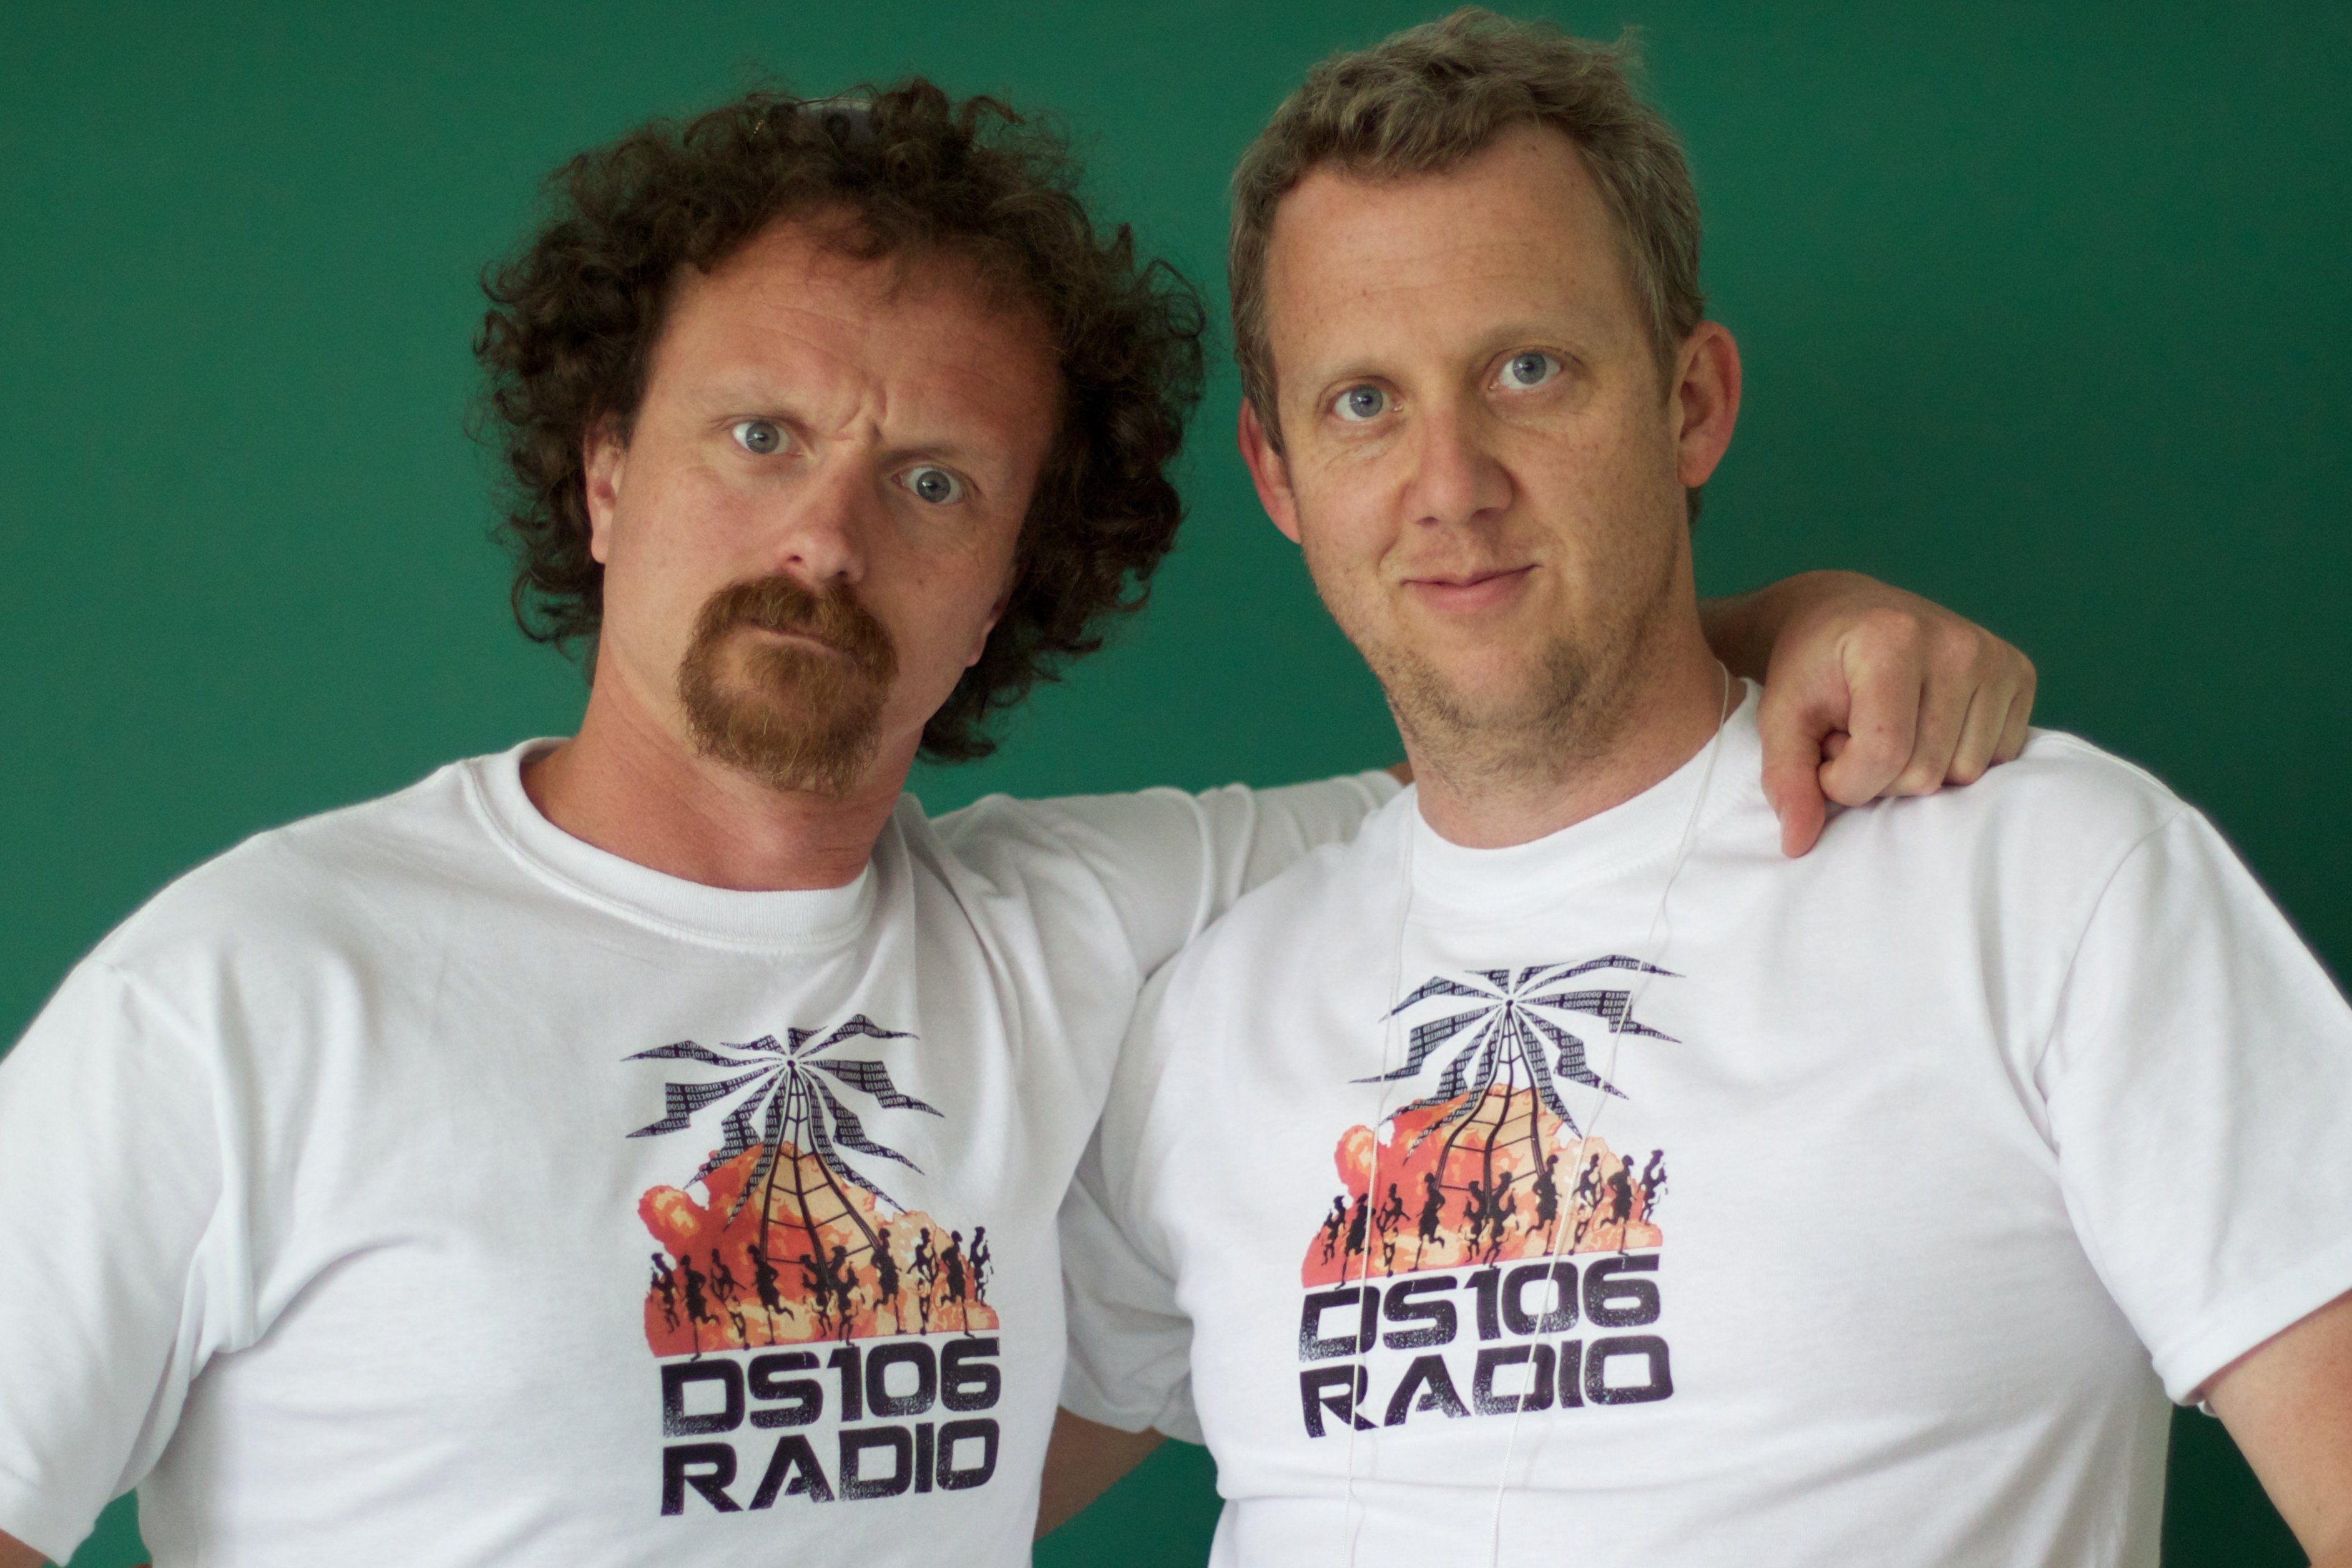
person, youth, player, team, ds106radio, etug, 2011365, hurleylounge, facial hair